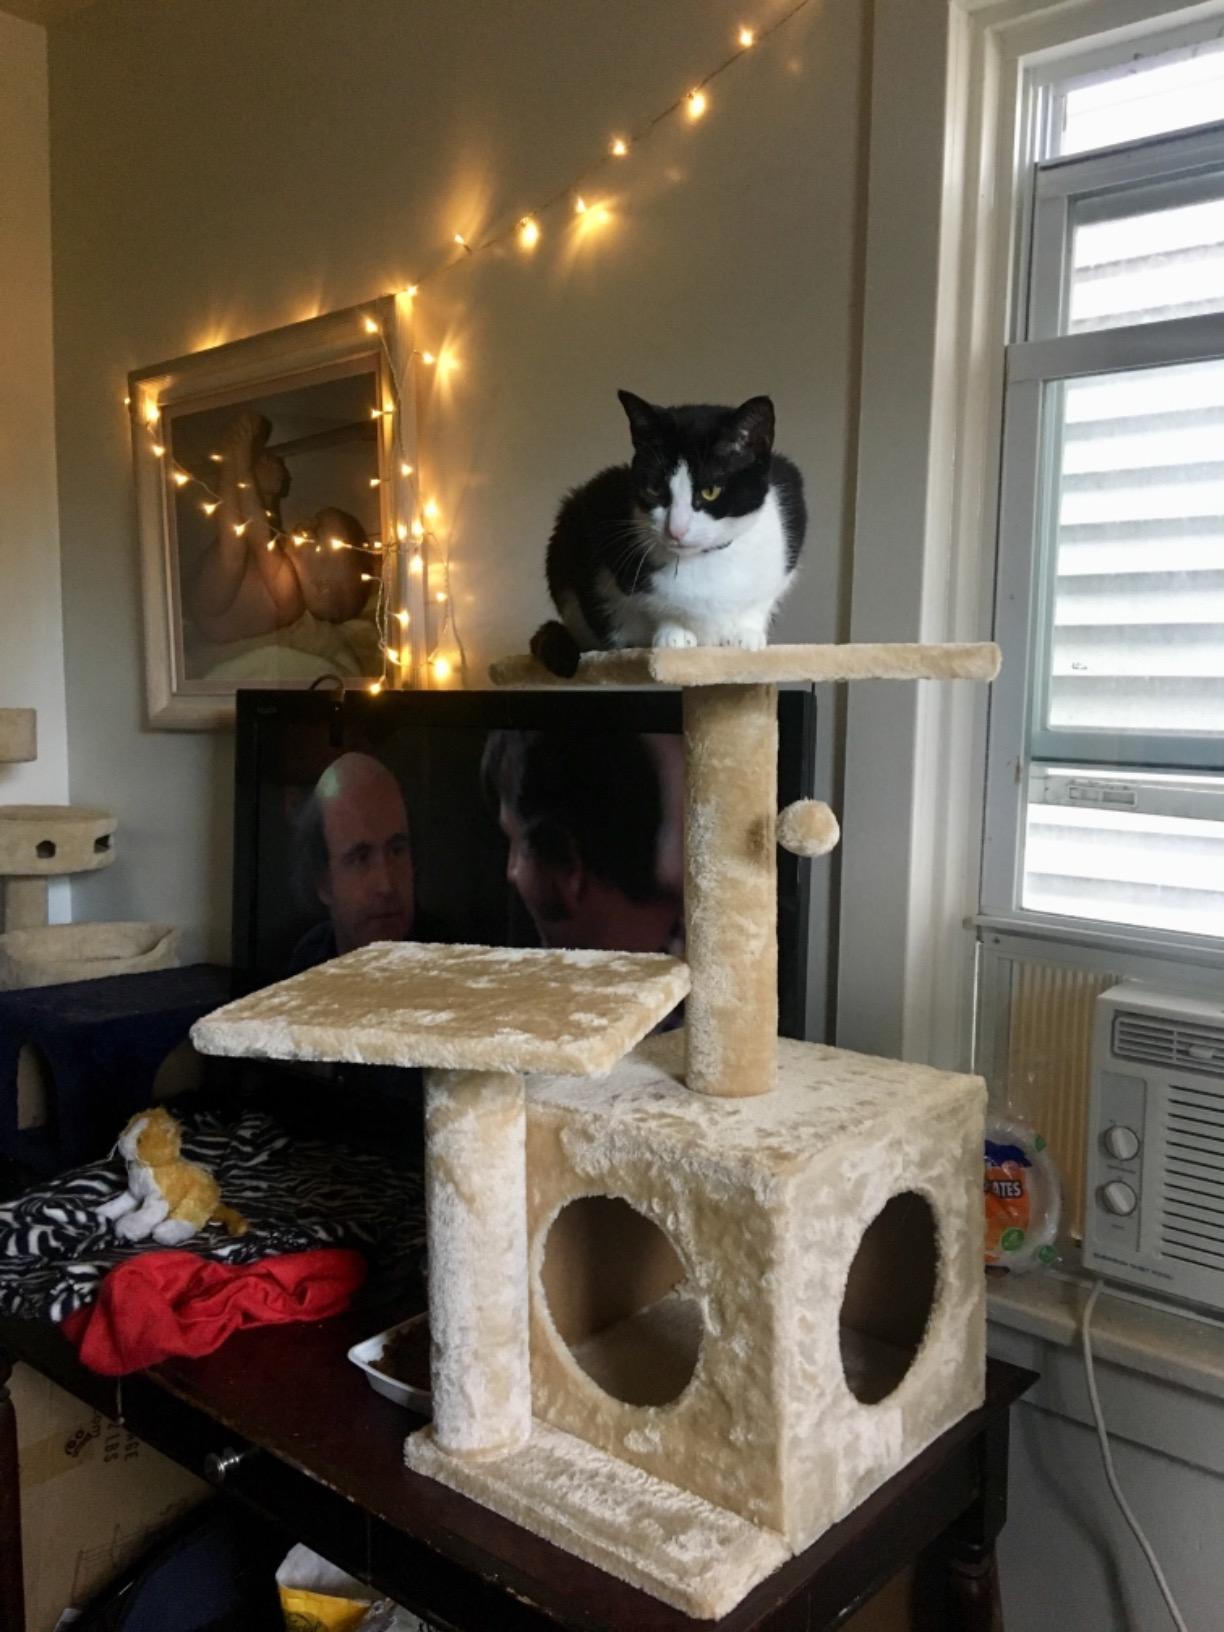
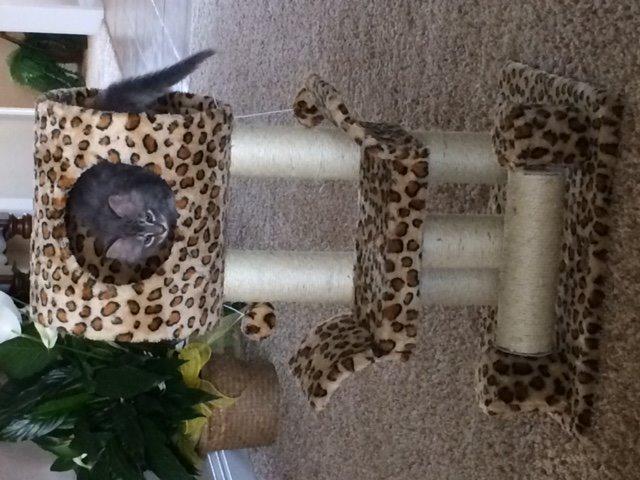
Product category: items_cat tree
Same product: no